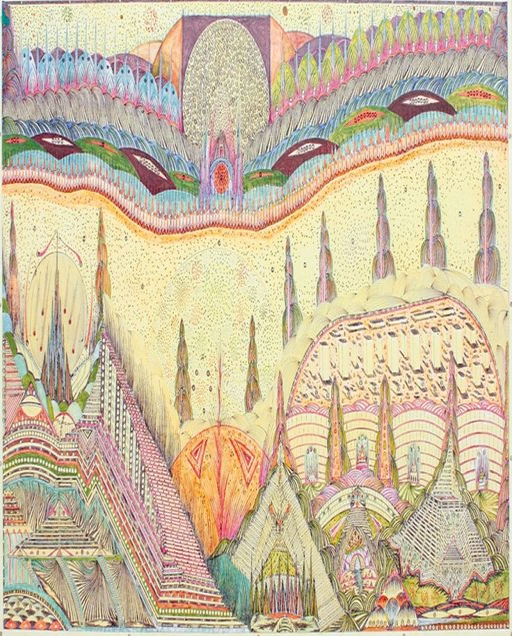
constitutional republic born person - a gardener with no experience in art , an ufo sighting changed his life and has since inspired this amazing work !